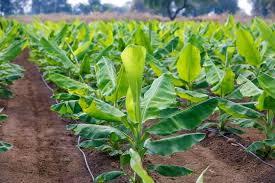
Mti wa ndizi umepandwa kwa laini ndefu sana, ndizi hii inaonekana iko na afya bora lakini halijaanza kutoa matunda, hii sehemu ni kama  hakuna maji kwa vile naona maji yanawekwa kutumia paipu, mti huu ni wa ndizi na baada ya mamiezi kadhaa yatakomaa yapelekwe soko.